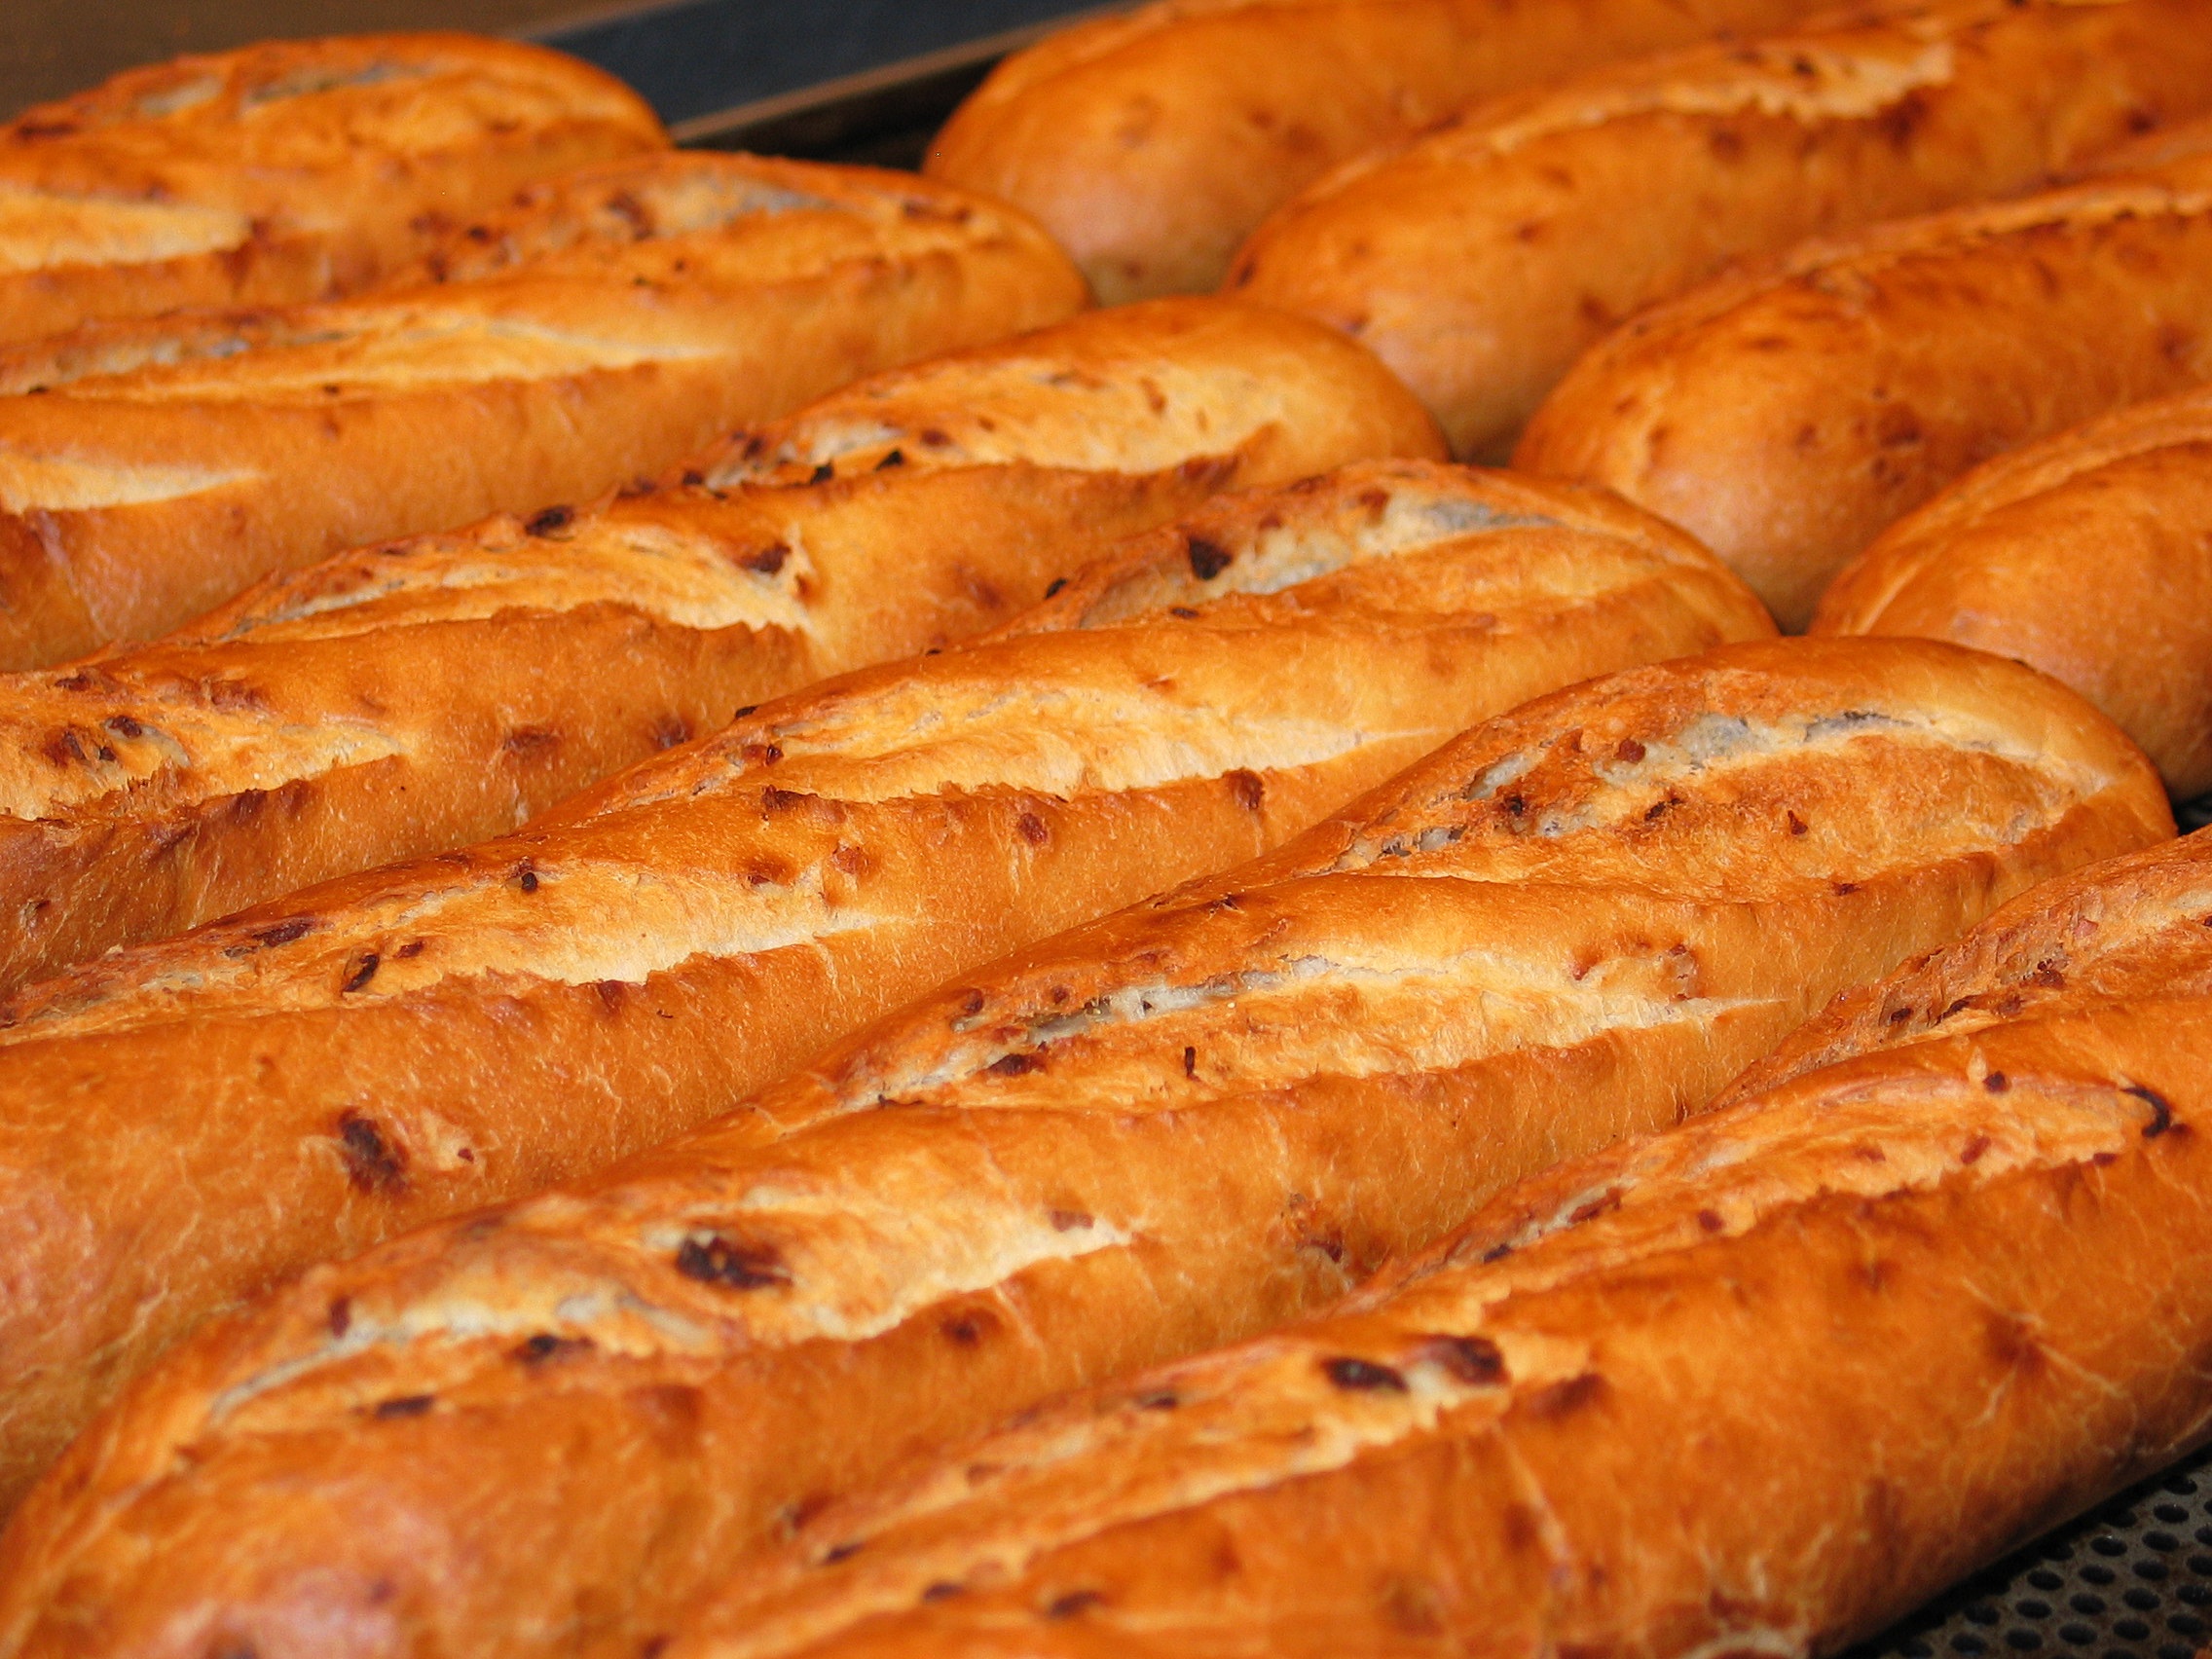
dish, meal, food, produce, recipe, fish, breakfast, healthy, snack, dessert, eat, delicious, bread, onion, bakery, sandwich, buffet, celebrate, baked, baguette, bake, party, tasty, baker, roll, ciabatta, oven, frisch, enjoy, benefit from, flour, baked goods, hunger, staple food, new year's eve, finger food, turn of the year, abendbrot, grass family, back shop, fresh from the oven